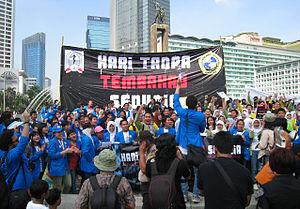
Jakarta Centre est une des cinq kota qui forment Jakarta, la capitale de l'Indonésie. Sa population était de 898 883 habitants d'après le recensement national de 2010.